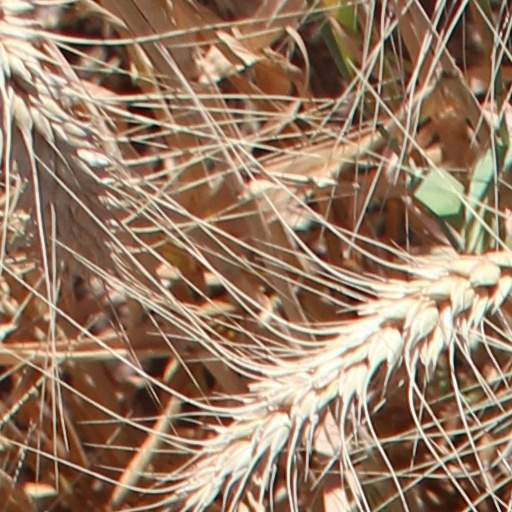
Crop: wheat